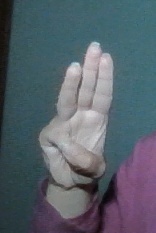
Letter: thaa